João Mamede Filho

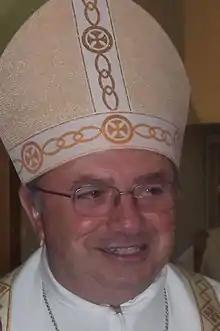

João Mamede Filho O.F.M. Conv. (born 21 August 1951) is the Brazilian Roman Catholic bishop of Diocese of Umuarama, being appointed in 2010.